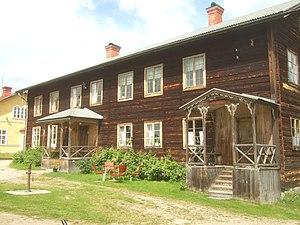
Bommars est une ferme suédoise située à Letsbo, dans la commune de Ljusdal et la province du Hälsingland. C'est l'une des sept fermes décorées de Hälsingland qui figurent depuis 2012 au patrimoine mondial de l'UNESCO. À l'échelon national, elle est également classée byggnadsminne depuis 2008.